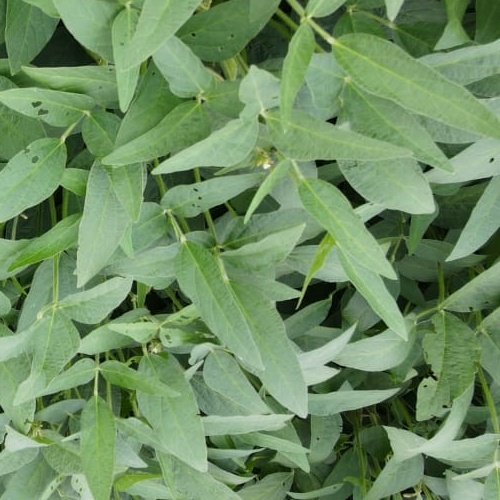
Label: Diabrotica_speciosa